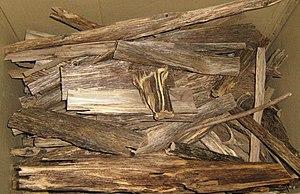
Le calambac, ou « calambour », « gaharu », « bois de oud », « bois d'agar », « bois d'argile », « bois d'aloès » ou encore « bois de gélose » pour les scientifiques est une résine naturelle produite par le bois malade de certains arbres du sous-étage forestier de forêts tropicales d'Asie du Sud-Est.